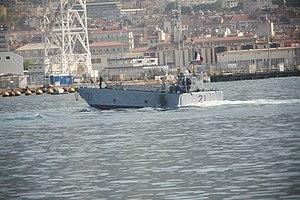
Les chalands de transport de matériel, sont une série de navires de la marine nationale française. Ils peuvent débarquer leur cargaison par simple "plageage".